Jacob de Bie

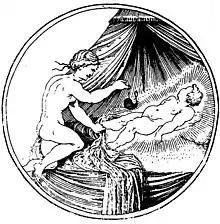
"Curiosite d'amour" from the Iconologie

After his failure at the Brussels Mint, Jacob de Bie finally published his book on Charles de Croÿ's ancient coin collection in 1615–1616. Due to his passion for coins, he had bought old stocks of numismatic books written by Hubert Goltzius together with an original and unpublished manuscript by the same author. Goltzius was famous in his time for the important books on ancient numismatics that he had published in the 1560-70s. Jacob de Bie managed to publish the unpublished manuscripts of Goltzius, but he was bankrupted by the small print run and its poor quality. In a letter of 1623 the French antiquarian Nicolas-Claude Fabri de Peiresc wrote to his close friend Rubens about "la mala sorte del Signor de Bie" (the bad luck of mister de Bie). De Peiresc offered his help. Peiresc wanted to buy Goltzius' manuscripts from Jacob de Bie. Nothing came of all this and it was left to the Plantin Press in Antwerp to eventually publish Goltzius' books twenty years later.